Grzegorz Pojmański

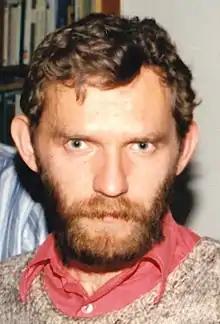
Grzegorz Pojmański

Grzegorz Pojmański (born April 16, 1959, in Warsaw), is a Polish astronomer and professor at the Warsaw University Astronomical Observatory, Poland. In 1997 Pojmański together with professor Bohdan Paczyński implemented the project All Sky Automated Survey (ASAS). With the ASAS Alert System Pojmański discovered two new comets: C/2004 R2 (ASAS) and C/2006 A1 (Pojmański). Pojmański connects with the ASAS automatic telescope located in Las Campanas Observatory, Chile, via Internet.